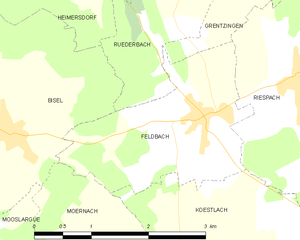
Carte des communes françaises